History of Crystal Palace F.C.

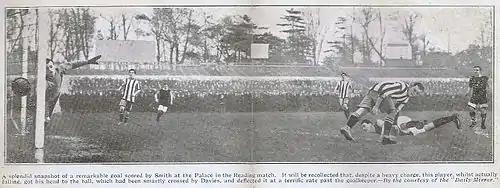
A headed goal scored by Palace striker Edwin Smith against Reading F.C., c. 1914.

John Robson left Palace to manage neighbours Croydon Common F.C. for the 1907–08 season, and Edmund Goodman took over as manager and club secretary. Palace had a good season, finishing fourth. Bill Davies became the first professional Palace player to be capped at international level when he was called up for Wales. Palace could not sustain their league form the following season, finishing in a disappointing sixteenth place. In the FA Cup, Palace lost 0–9 to Burnley in a second round replay, which is to date, a record defeat for the club in this competition. Palace finished seventh in the league the following season and fourth the season after, with league attendances as high as 12,000. The club recorded seventh and fifth-place finishes over the next couple of seasons and won the London Challenge Cup in 1913, overcoming West Ham United 1–0 in a replay. Palace enjoyed good form in the 1913–14 season, with the club putting together some long unbeaten runs and finishing the season runners-up to Swindon Town on goal average. They also retained the London Challenge Cup, defeating Tottenham Hotspur 2–1 in the final at Highbury, and defender Horace Colclough was called up by England to play in the team that beat Wales in Cardiff on 16 March 1914.